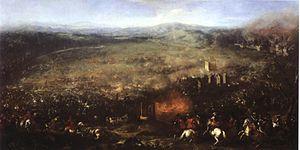
La bataille de Lützen, le 16 novembre 1632, est l'une des batailles les plus marquantes de la guerre de Trente Ans, pendant laquelle les armées suédoises du roi Gustave II Adolphe de Suède, mort au combat, s'imposent face à des forces de la Ligue catholique dirigées par Albrecht von Wallenstein. Elle s'avère être une victoire à la Pyrrhus pour les Suédois, perdant leur roi et près d'un tiers de leurs hommes. Cette victoire est mal exploitée par les Suédois, en grande partie à cause de la mort de Gustave Adolphe, génie stratégique de son époque : peu après, c'est la confusion dans les rangs de l’Union protestante.